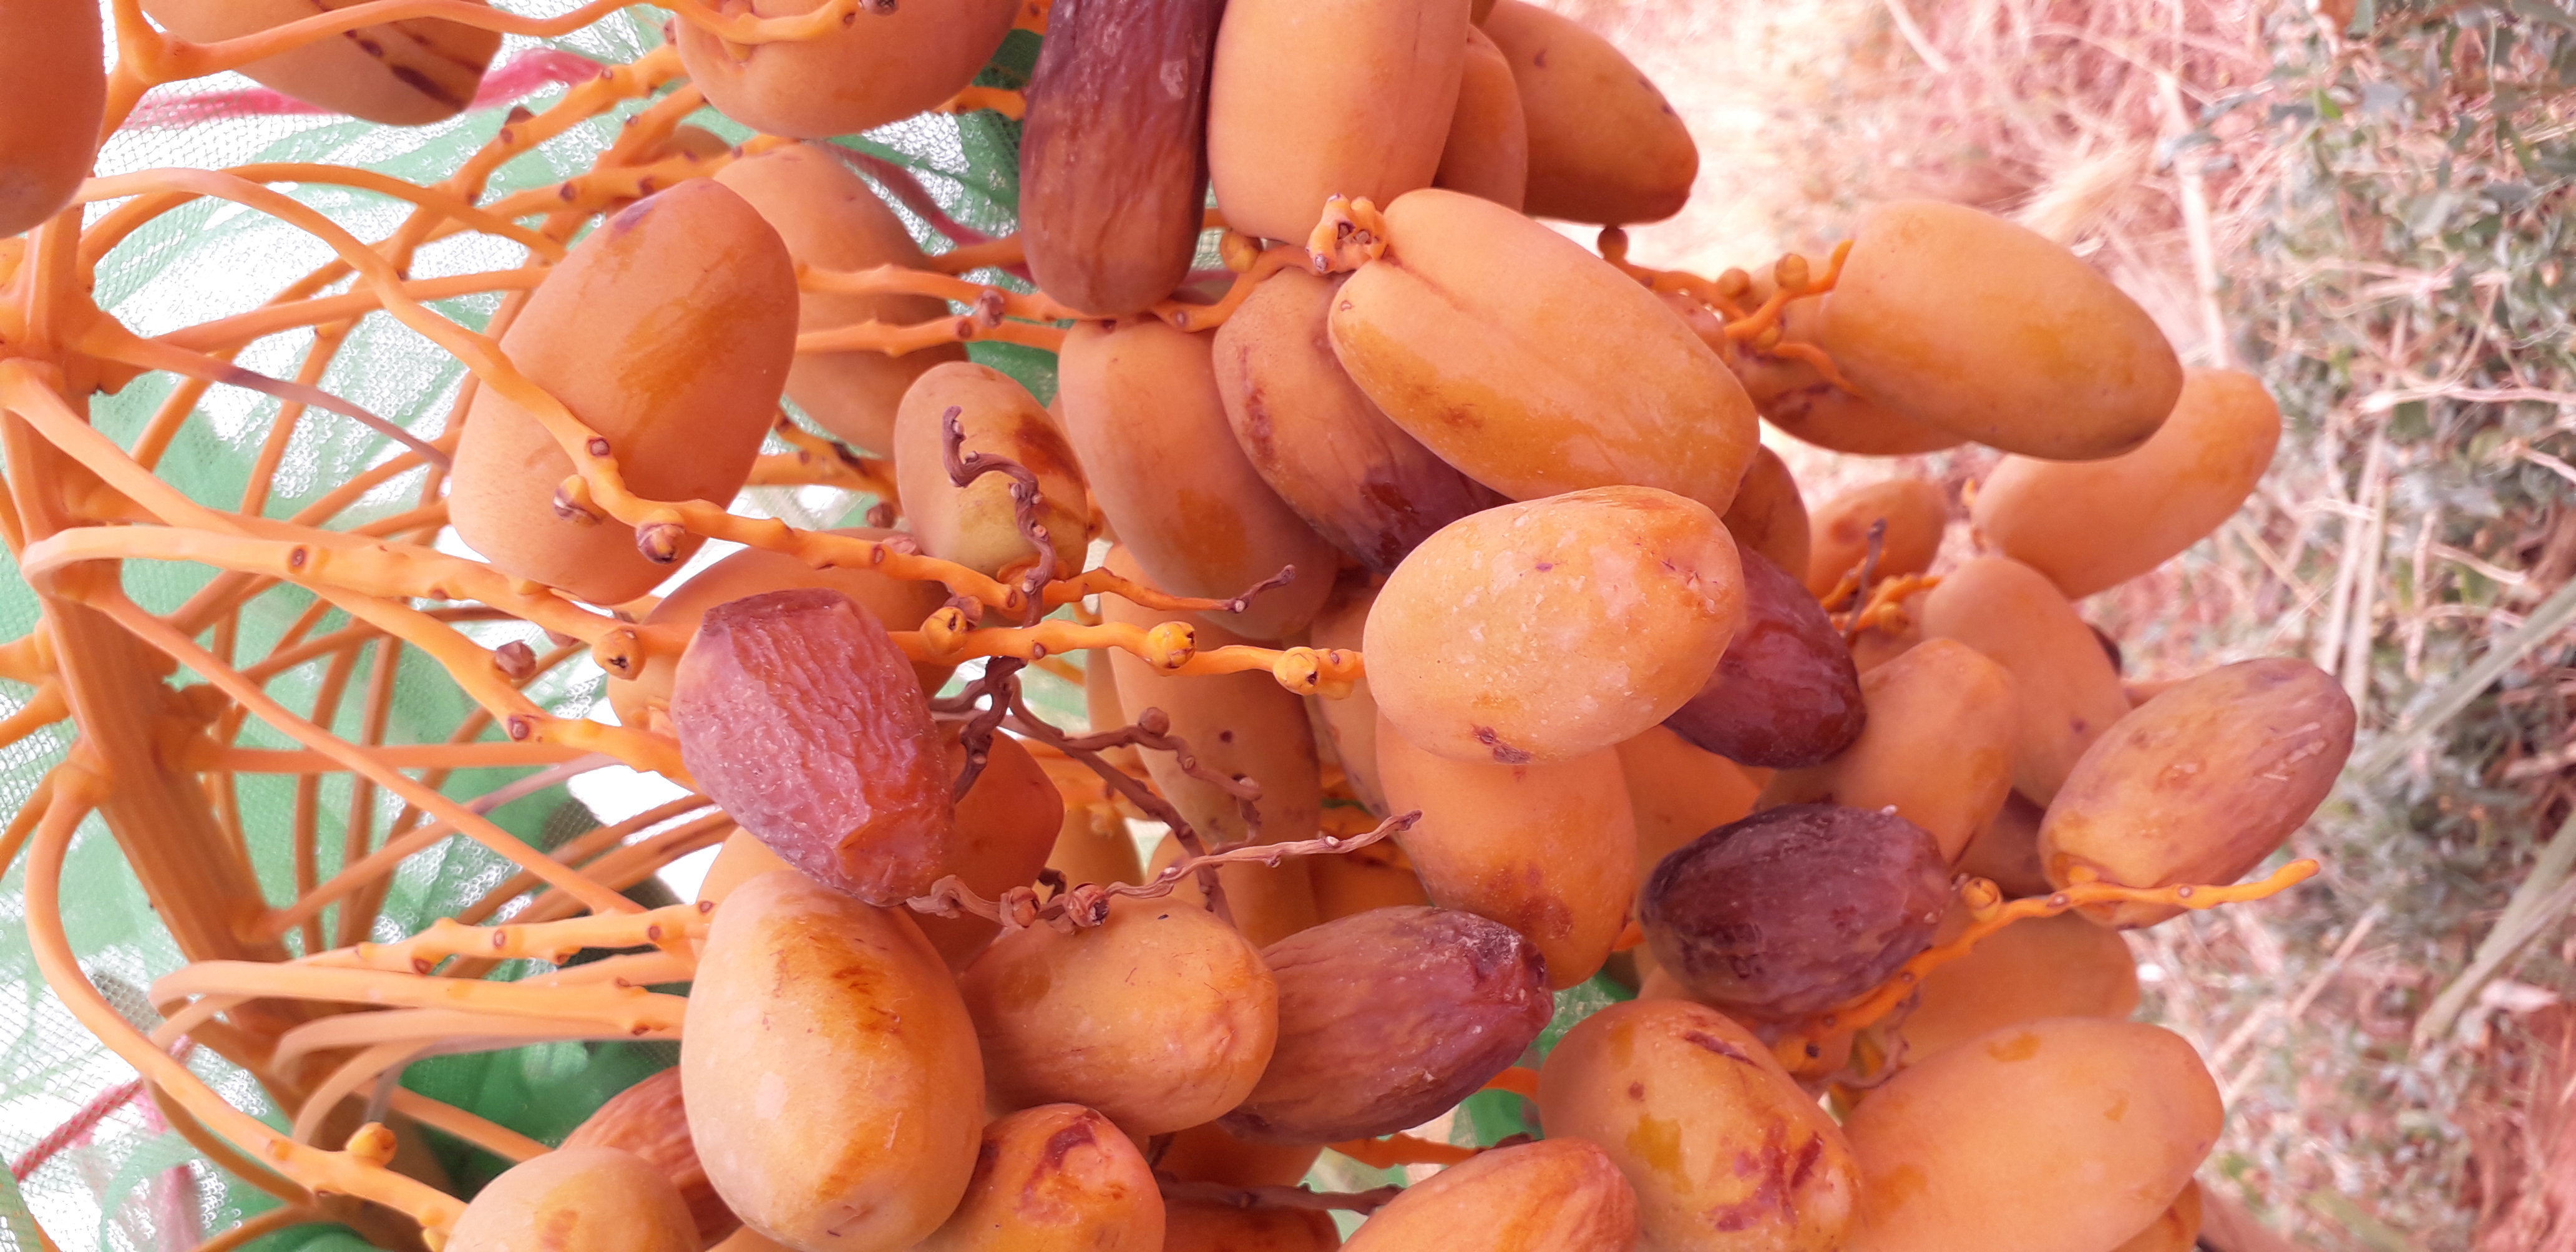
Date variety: Boumajhoul